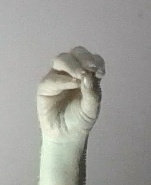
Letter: ha